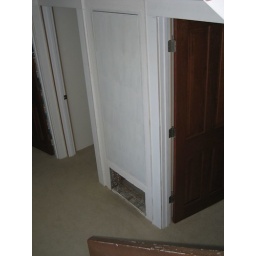
Furnace door in white primer